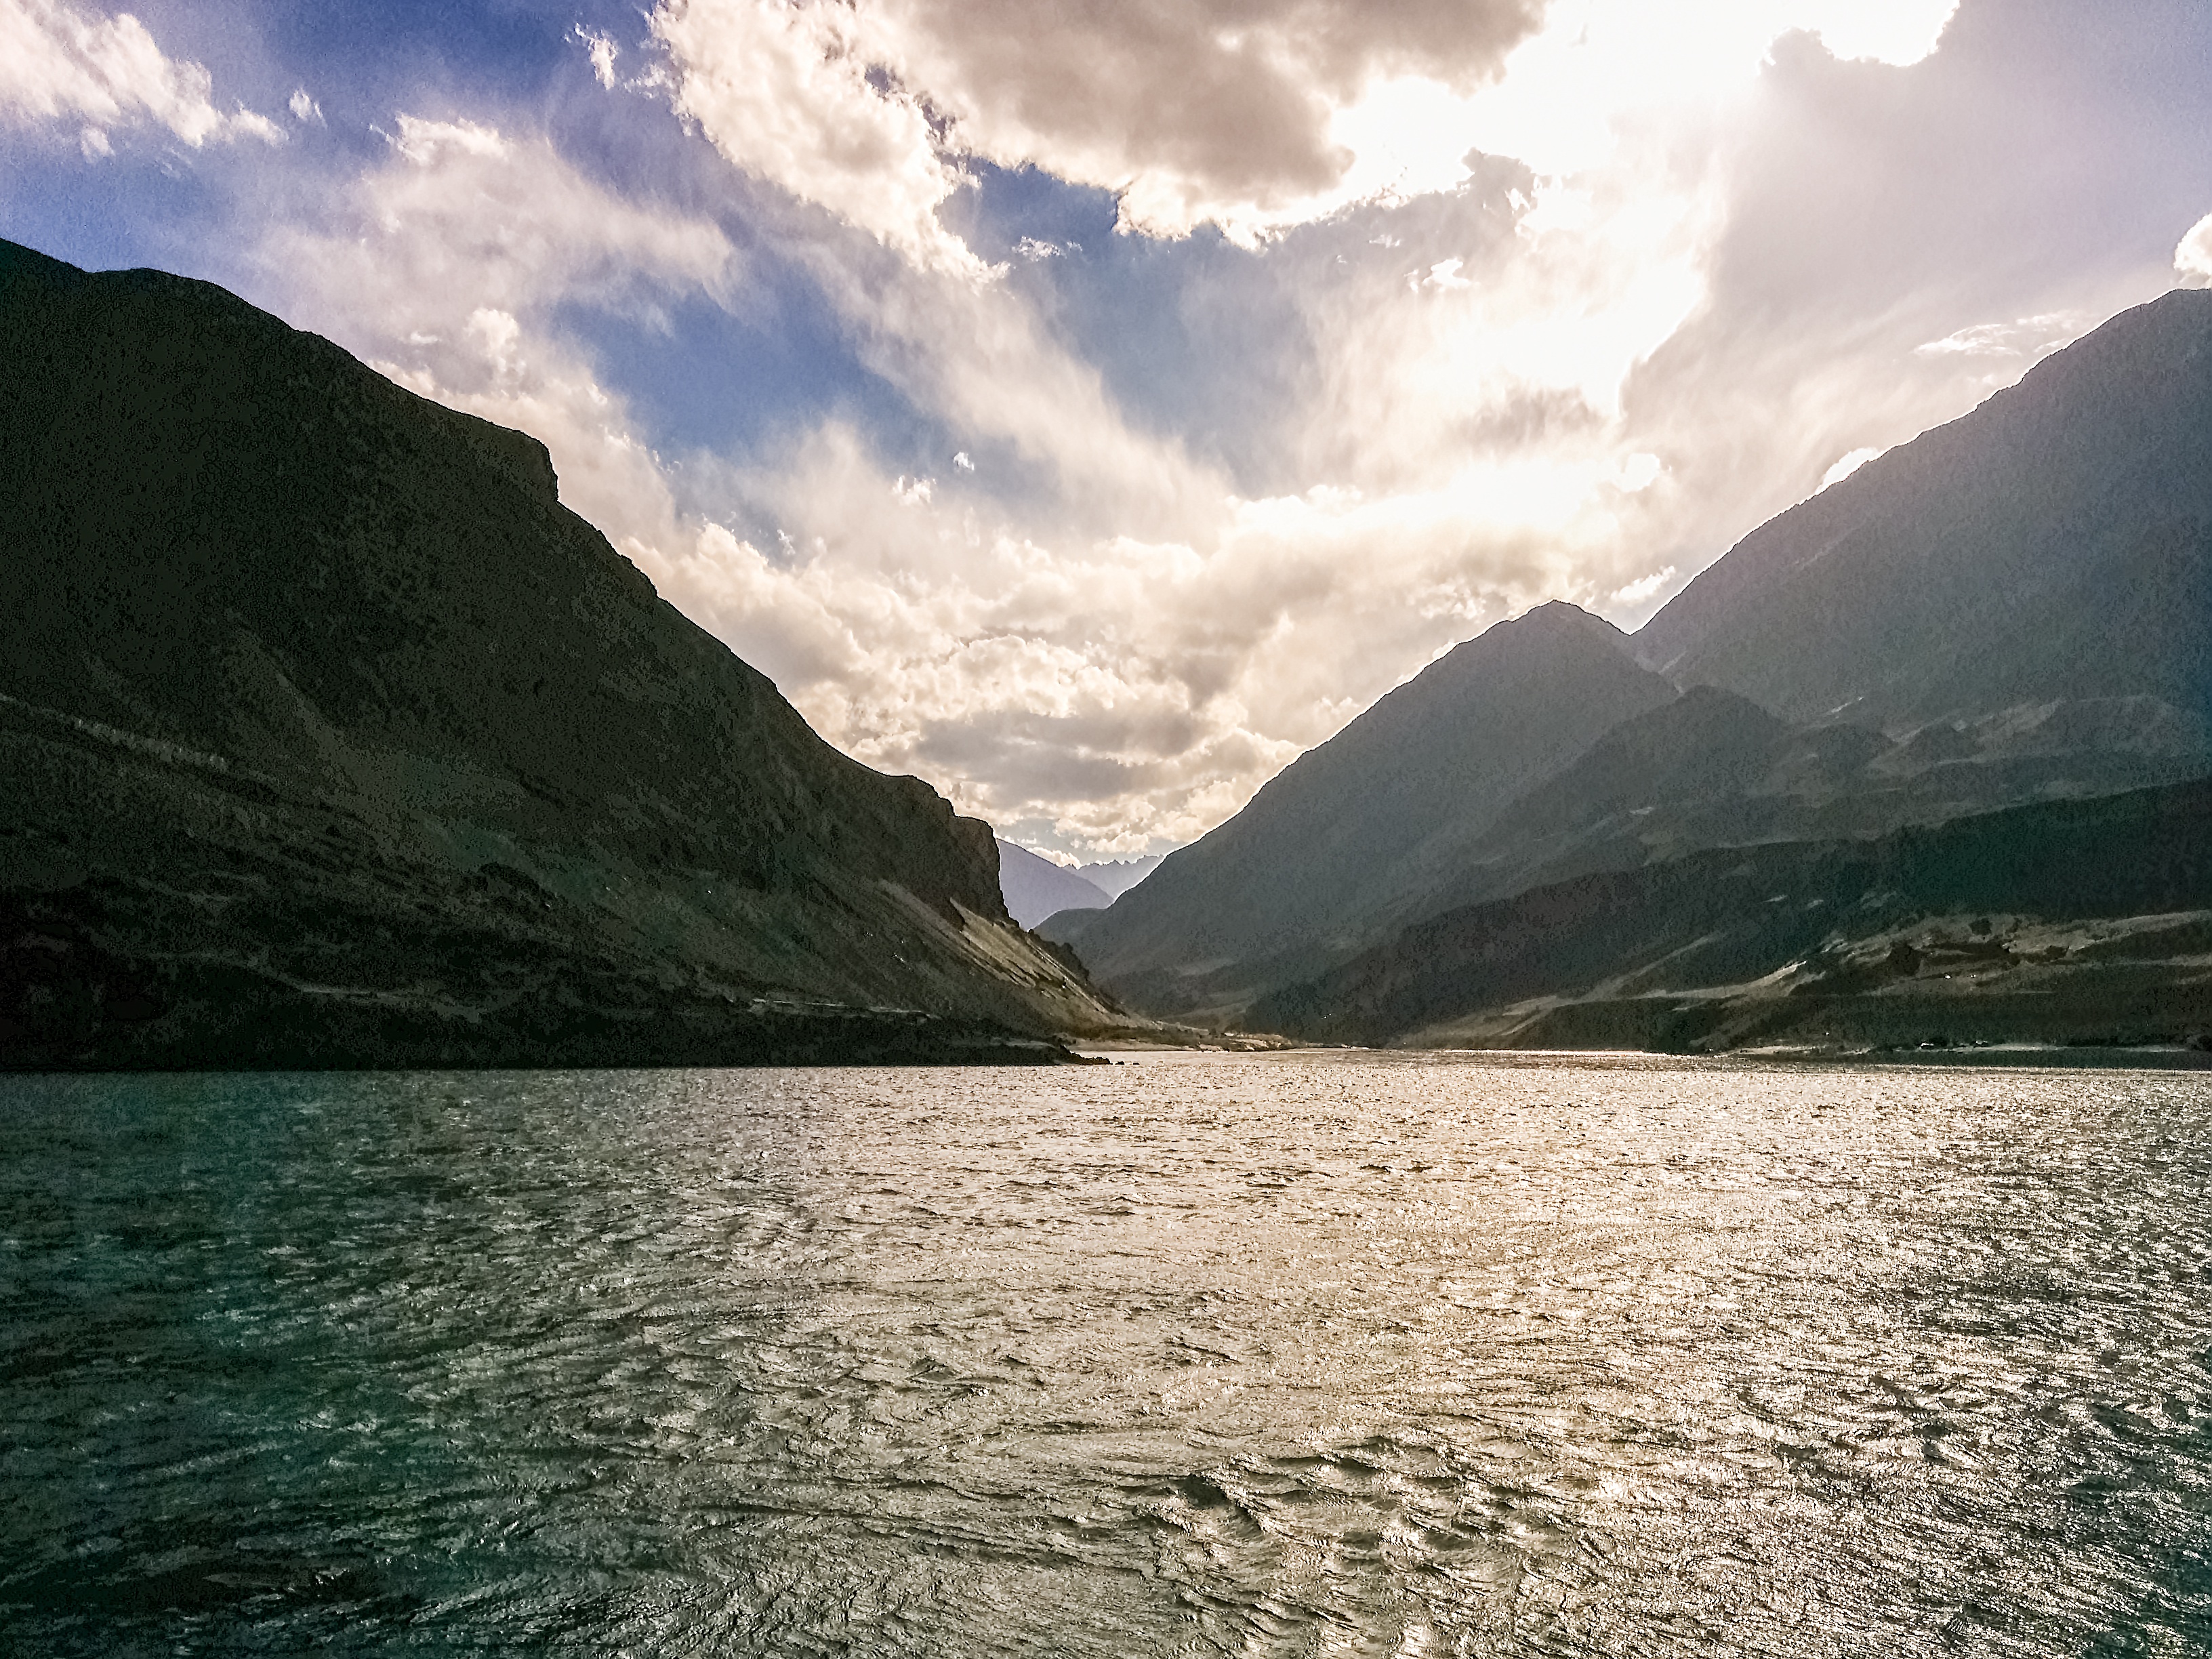
landscape, sea, nature, mountain, cloud, lake, valley, mountain range, fjord, highland, loch, landform, geographical feature, mountainous landforms, glacial landform